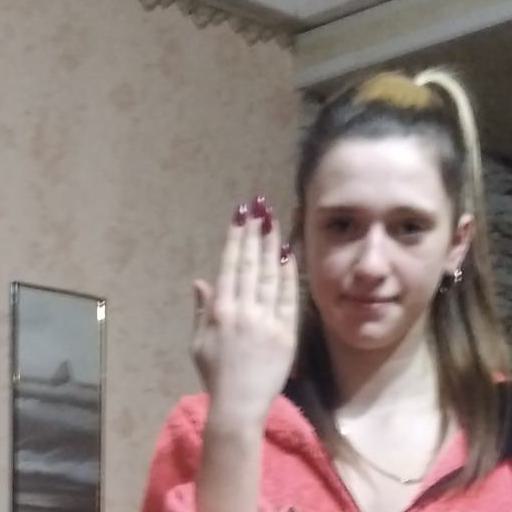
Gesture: stop_inverted